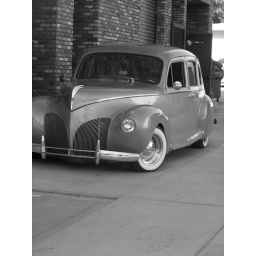
went to the cute little antique town in california, and saw these old cars people keep up and show